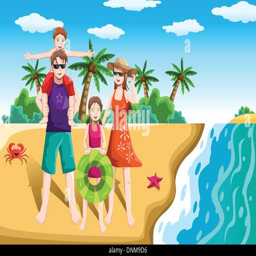
a vector illustration of a happy family going to the beach for vacation